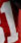
Number: 1